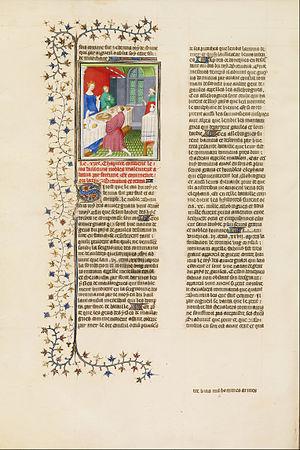
L'anthropophagie, pratique consistant à se nourrir de chair humaine ou sa variante la nécrophagie, et le vampirisme, constituant à se nourrir de sang humain, sont des thèmes récurrents des mythes, des contes et des récits de fiction, en particulier dans les domaines de la littérature fantastique et du cinéma d'épouvante.